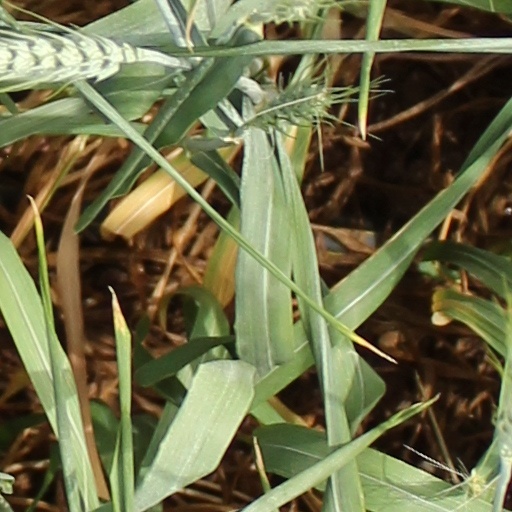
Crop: wheat